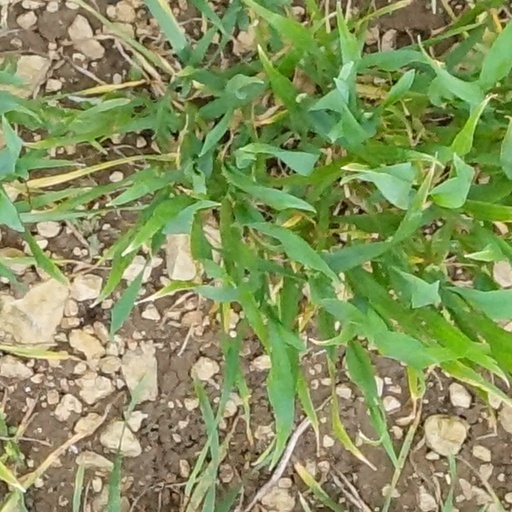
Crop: wheat